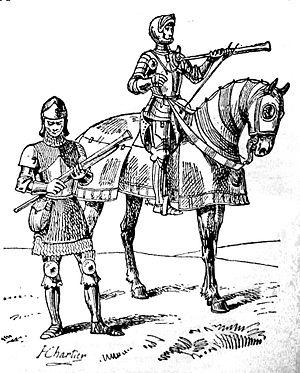
Ce lexique des armes à feu recense les termes et expressions techniques propres aux armes à feu. Il aborde également des notions historique ainsi que les évolutions liées aux progrès techniques.
La bataille de Morat est une victoire remportée par les Confédérés suisses sur l'armée bourguignonne du duc Charles le Téméraire, le 22 juin 1476, dans le cadre des guerres de Bourgogne.
La couleuvrine, qui désigne à l'origine un canon à main ancêtre de l'arquebuse et du mousquet, est une petite pièce d'artillerie à canon long de la fin du Moyen Âge et de la Renaissance qui tire des boulets. Les projectiles sont tirés avec une vitesse à la bouche élevée, ce qui leur confère une trajectoire allongée et une portée appréciable.